Question: Please indicate a possible affordance area of the book that can be used for holding
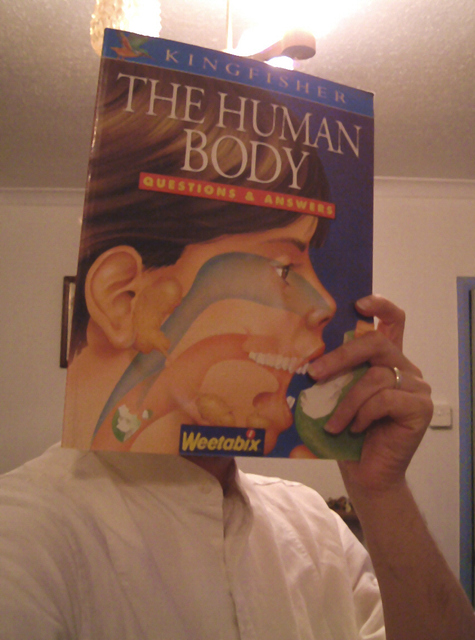
Answer: [60.056, 26.466, 382.462, 449.925]